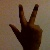
The image shows a hand gesture representing the number 3 in Indian Sign Language.